Marco Amelia

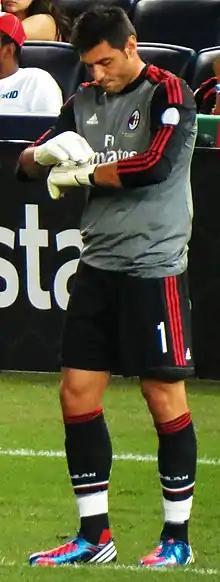
Amelia with Milan in 2012

Marco Amelia (born 2 April 1982) is an Italian former professional footballer who played as a goalkeeper, and current coach in charge of Serie D amateurs Nuova Sondrio.